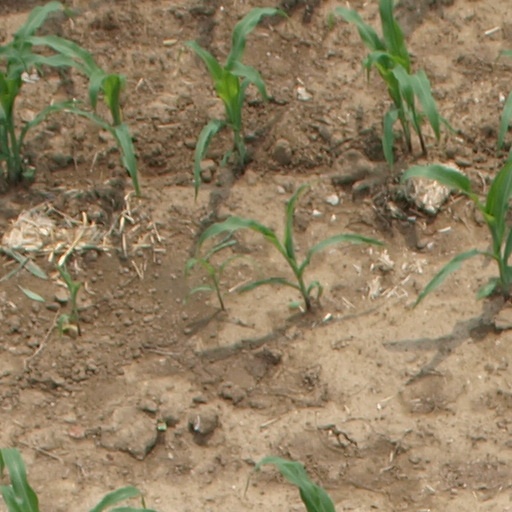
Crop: maize; corn